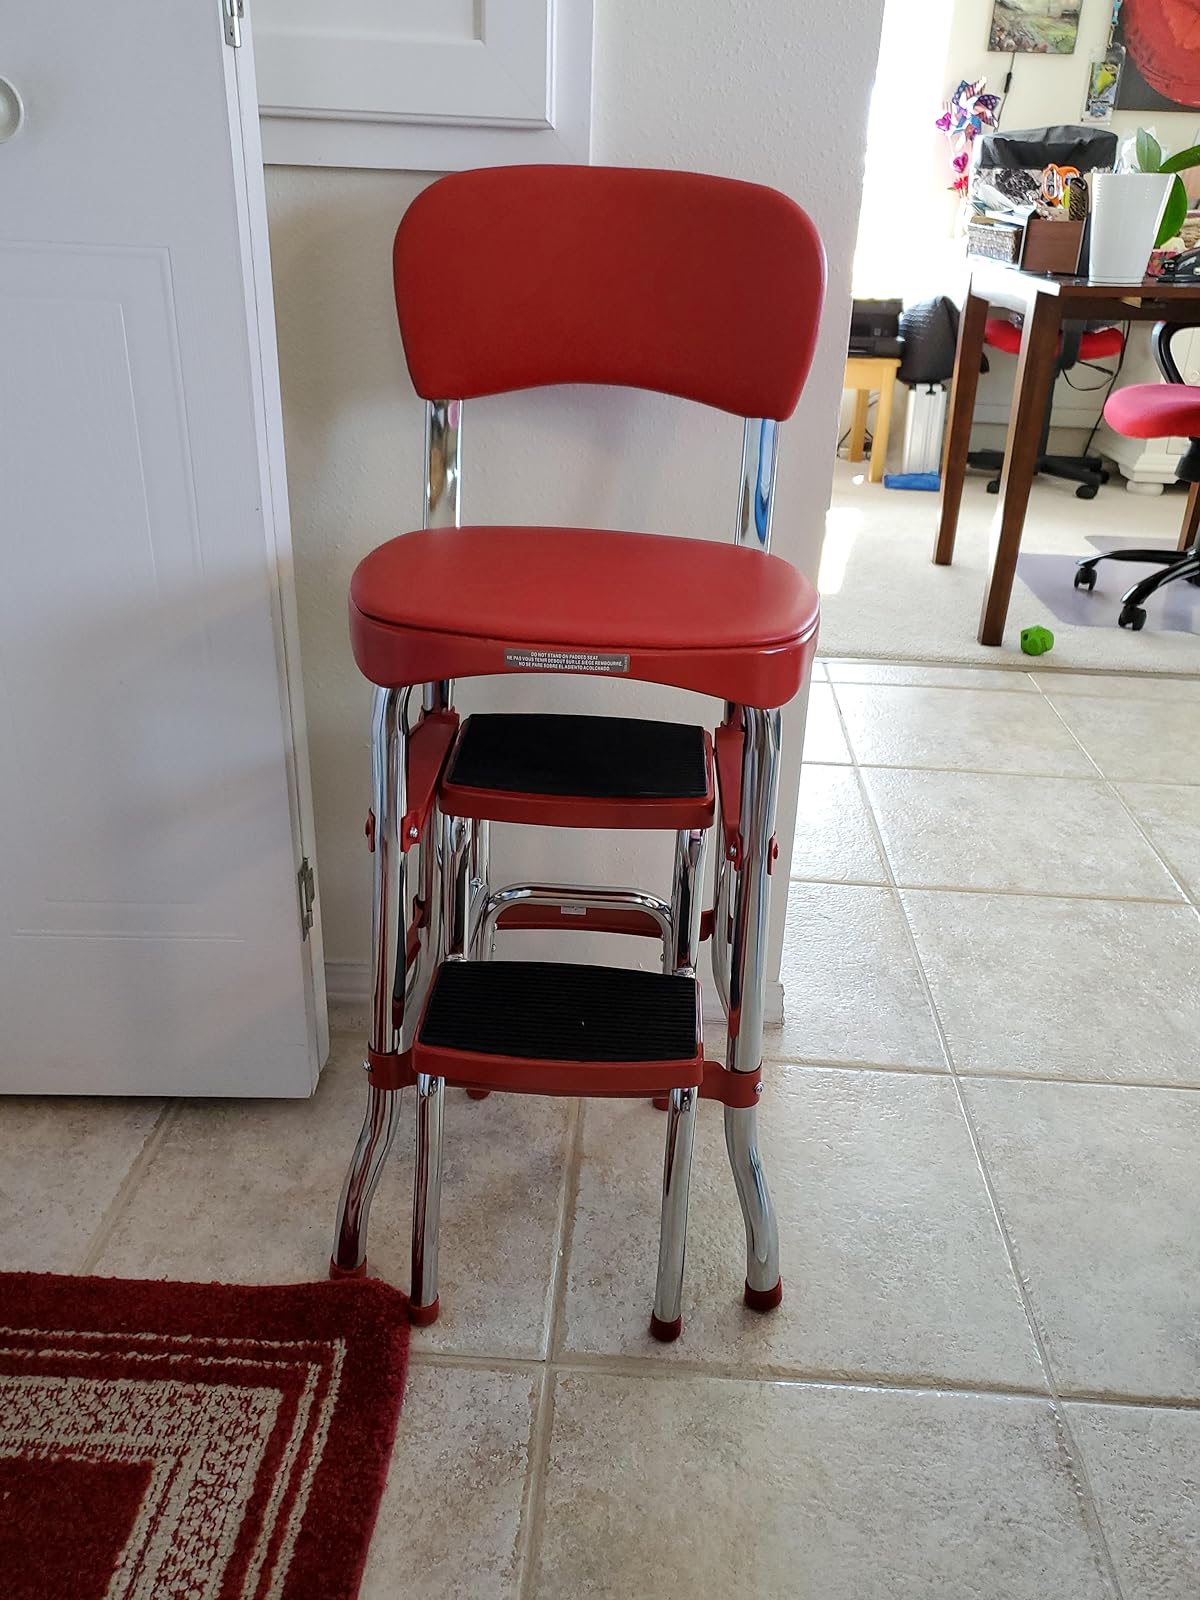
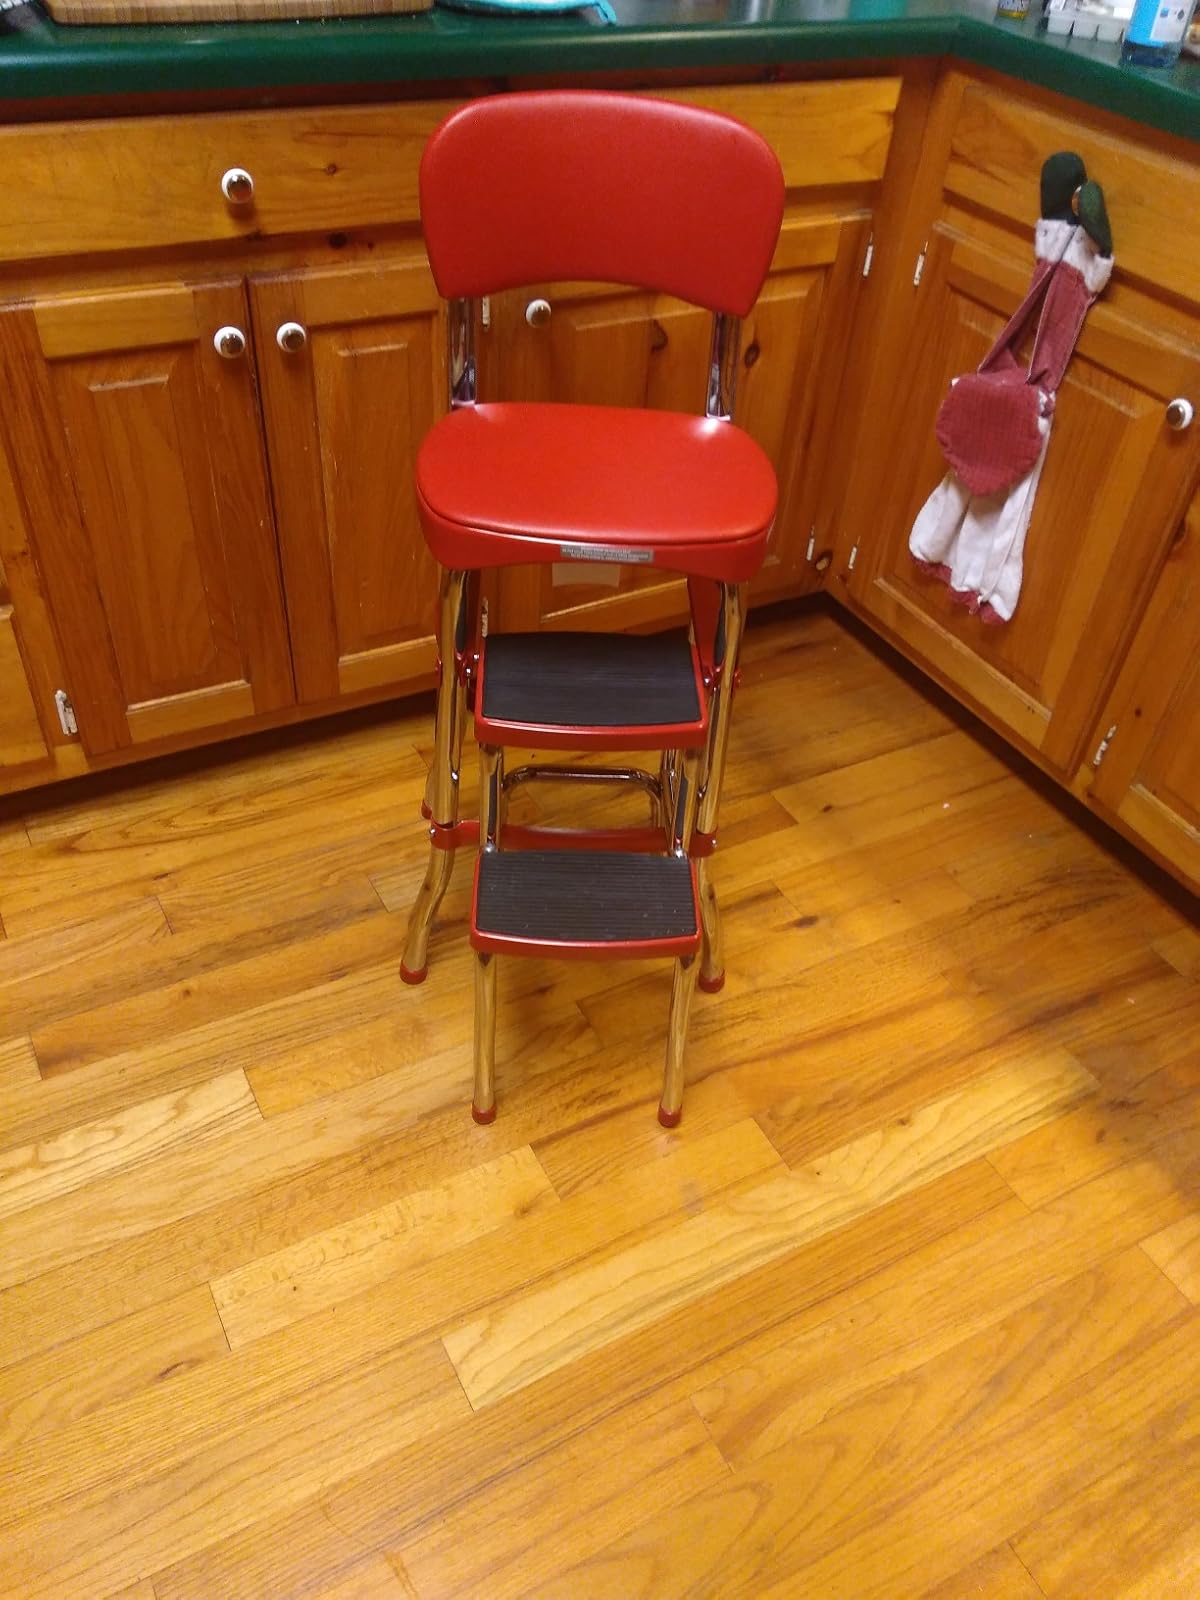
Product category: items_chair
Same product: yes